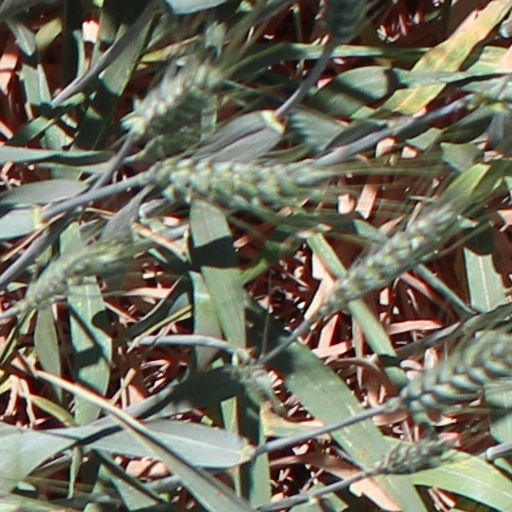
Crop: wheat